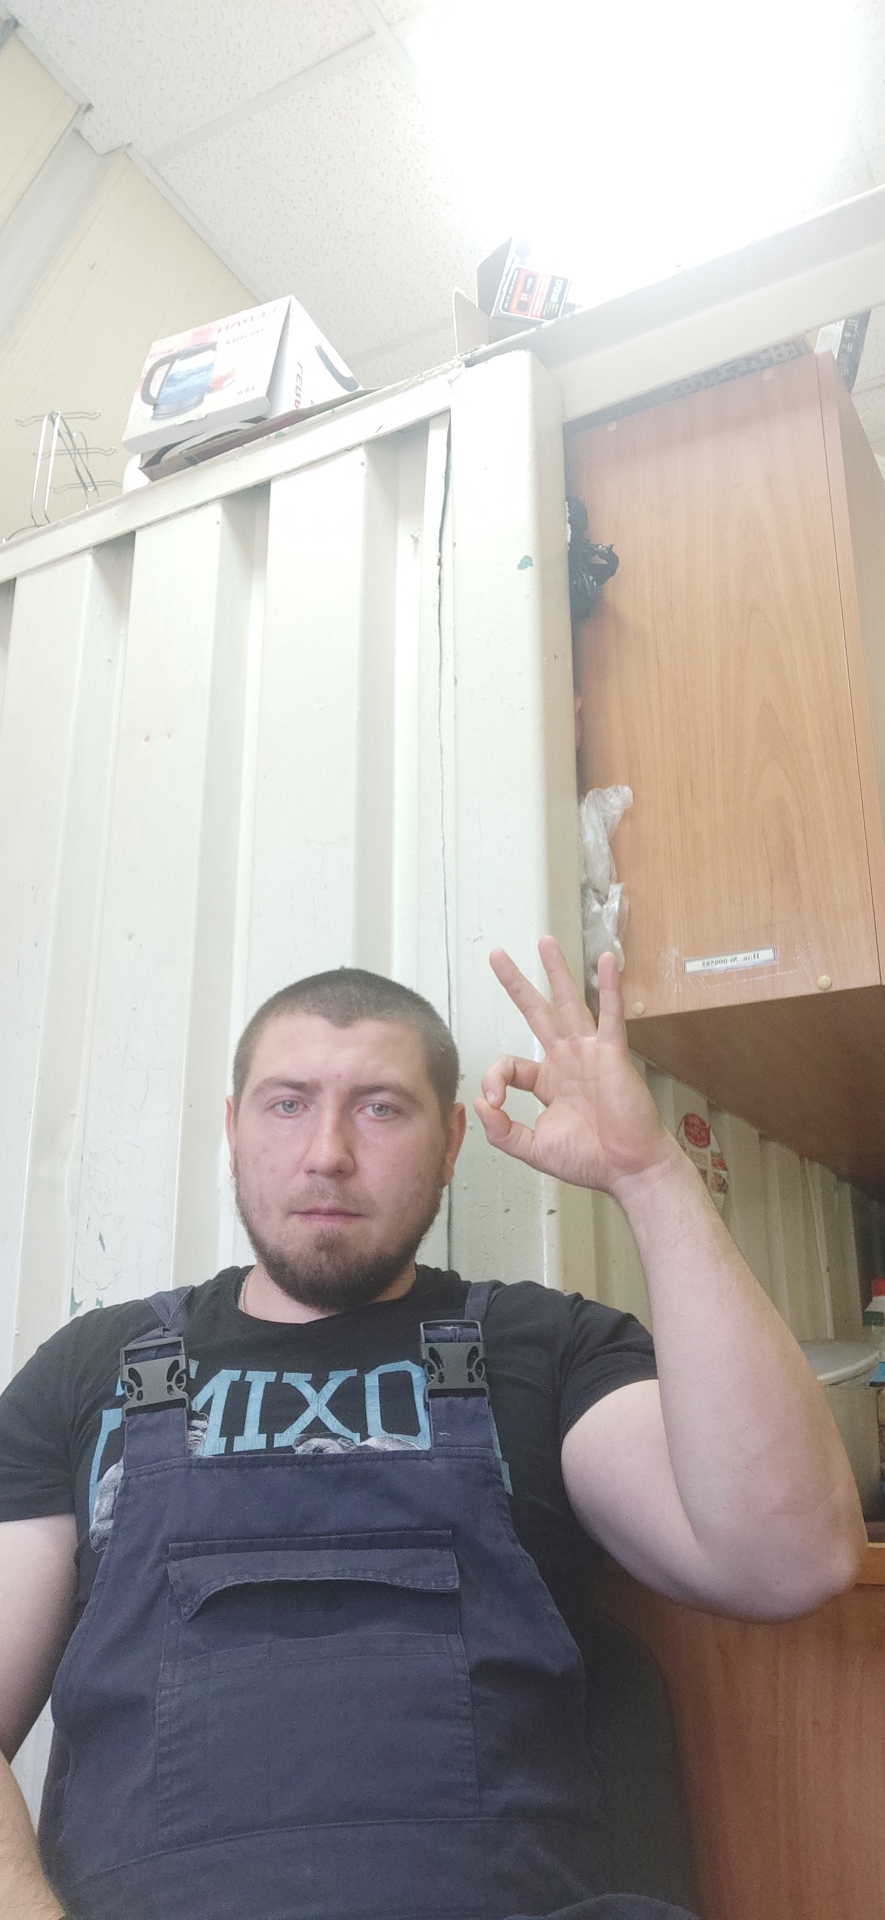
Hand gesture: ok